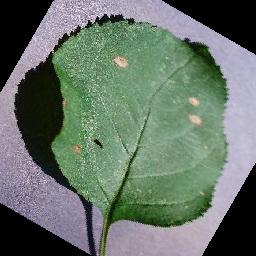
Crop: apple
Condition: black_rot